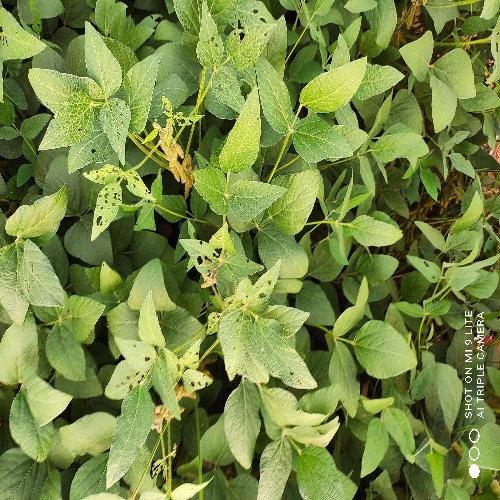
Label: Caterpillar